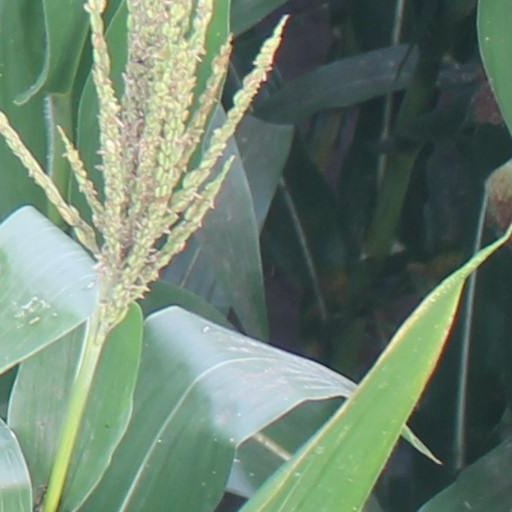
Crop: maize; corn